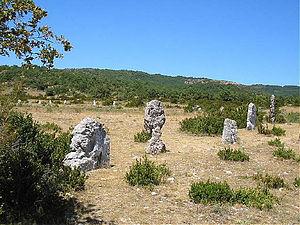
CROMLECH DE PEYRARINES, CAUSSE DE BLANDAS, département du GARD, région LANGUEDOC, FRANCE Ce cercle de pierres préhistoriques a un diamètre de plus de 120 mètres et compte plus d'une cinquantaine de menhirs dressés. Il est implanté à proximité immédiate de plusieurs menhirs et dolmens. Source
Cet article présente la liste des sites mégalithiques du Gard, en France.
Dans le département du Gard, aux confins de l'Hérault et de l'Aveyron, le causse de Blandas comporte plus de 80 monuments mégalithiques. Dolmens et menhirs sont ici présents comme sur les autres causses, mais aussi plusieurs cromlechs.
Le cromlech de Lacam de Peyrarines est situé à Blandas, sur le causse de Blandas dans le département du Gard.
Un cromlech est un monument mégalithique préhistorique constitué par un alignement de monolithes verticaux, formant une enceinte de pierres levées, généralement circulaire.